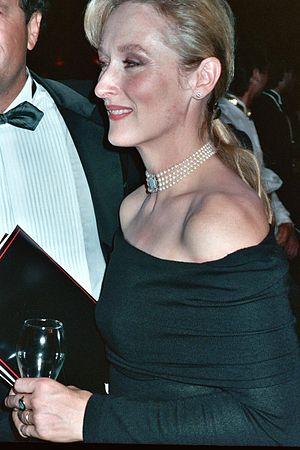
Mary Louise Streep, dite Meryl Streep [ˈmɛɹəl stɹiːp], est une actrice américaine, née le 22 juin 1949 à Summit.